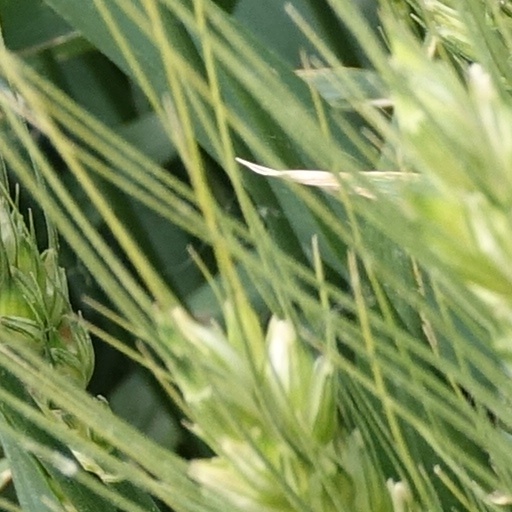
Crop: wheat